Acronicta fallax

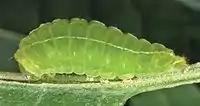
Larva

The wingspan is about 34 mm. Adults are on wing from February to November in Florida.